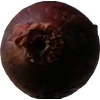
Label: red_onion